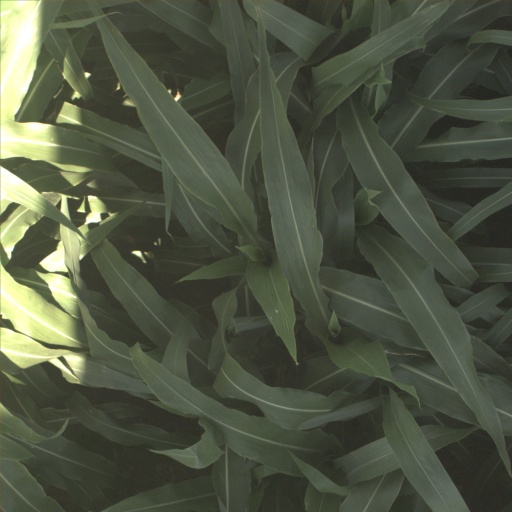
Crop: sorghum